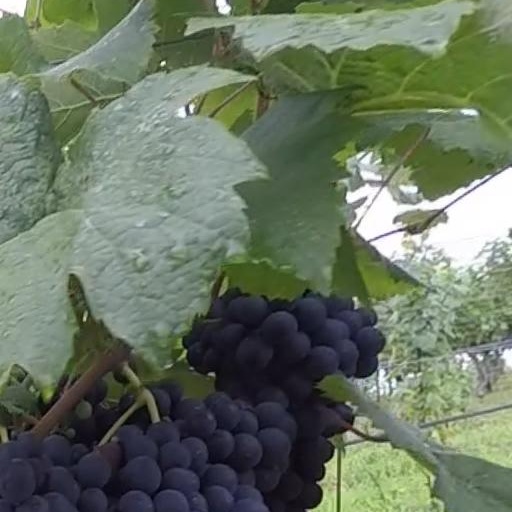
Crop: grape